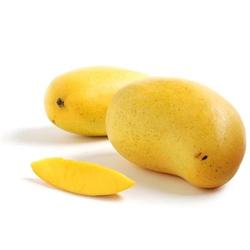
Label: Mango